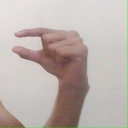
अक्षर: ग